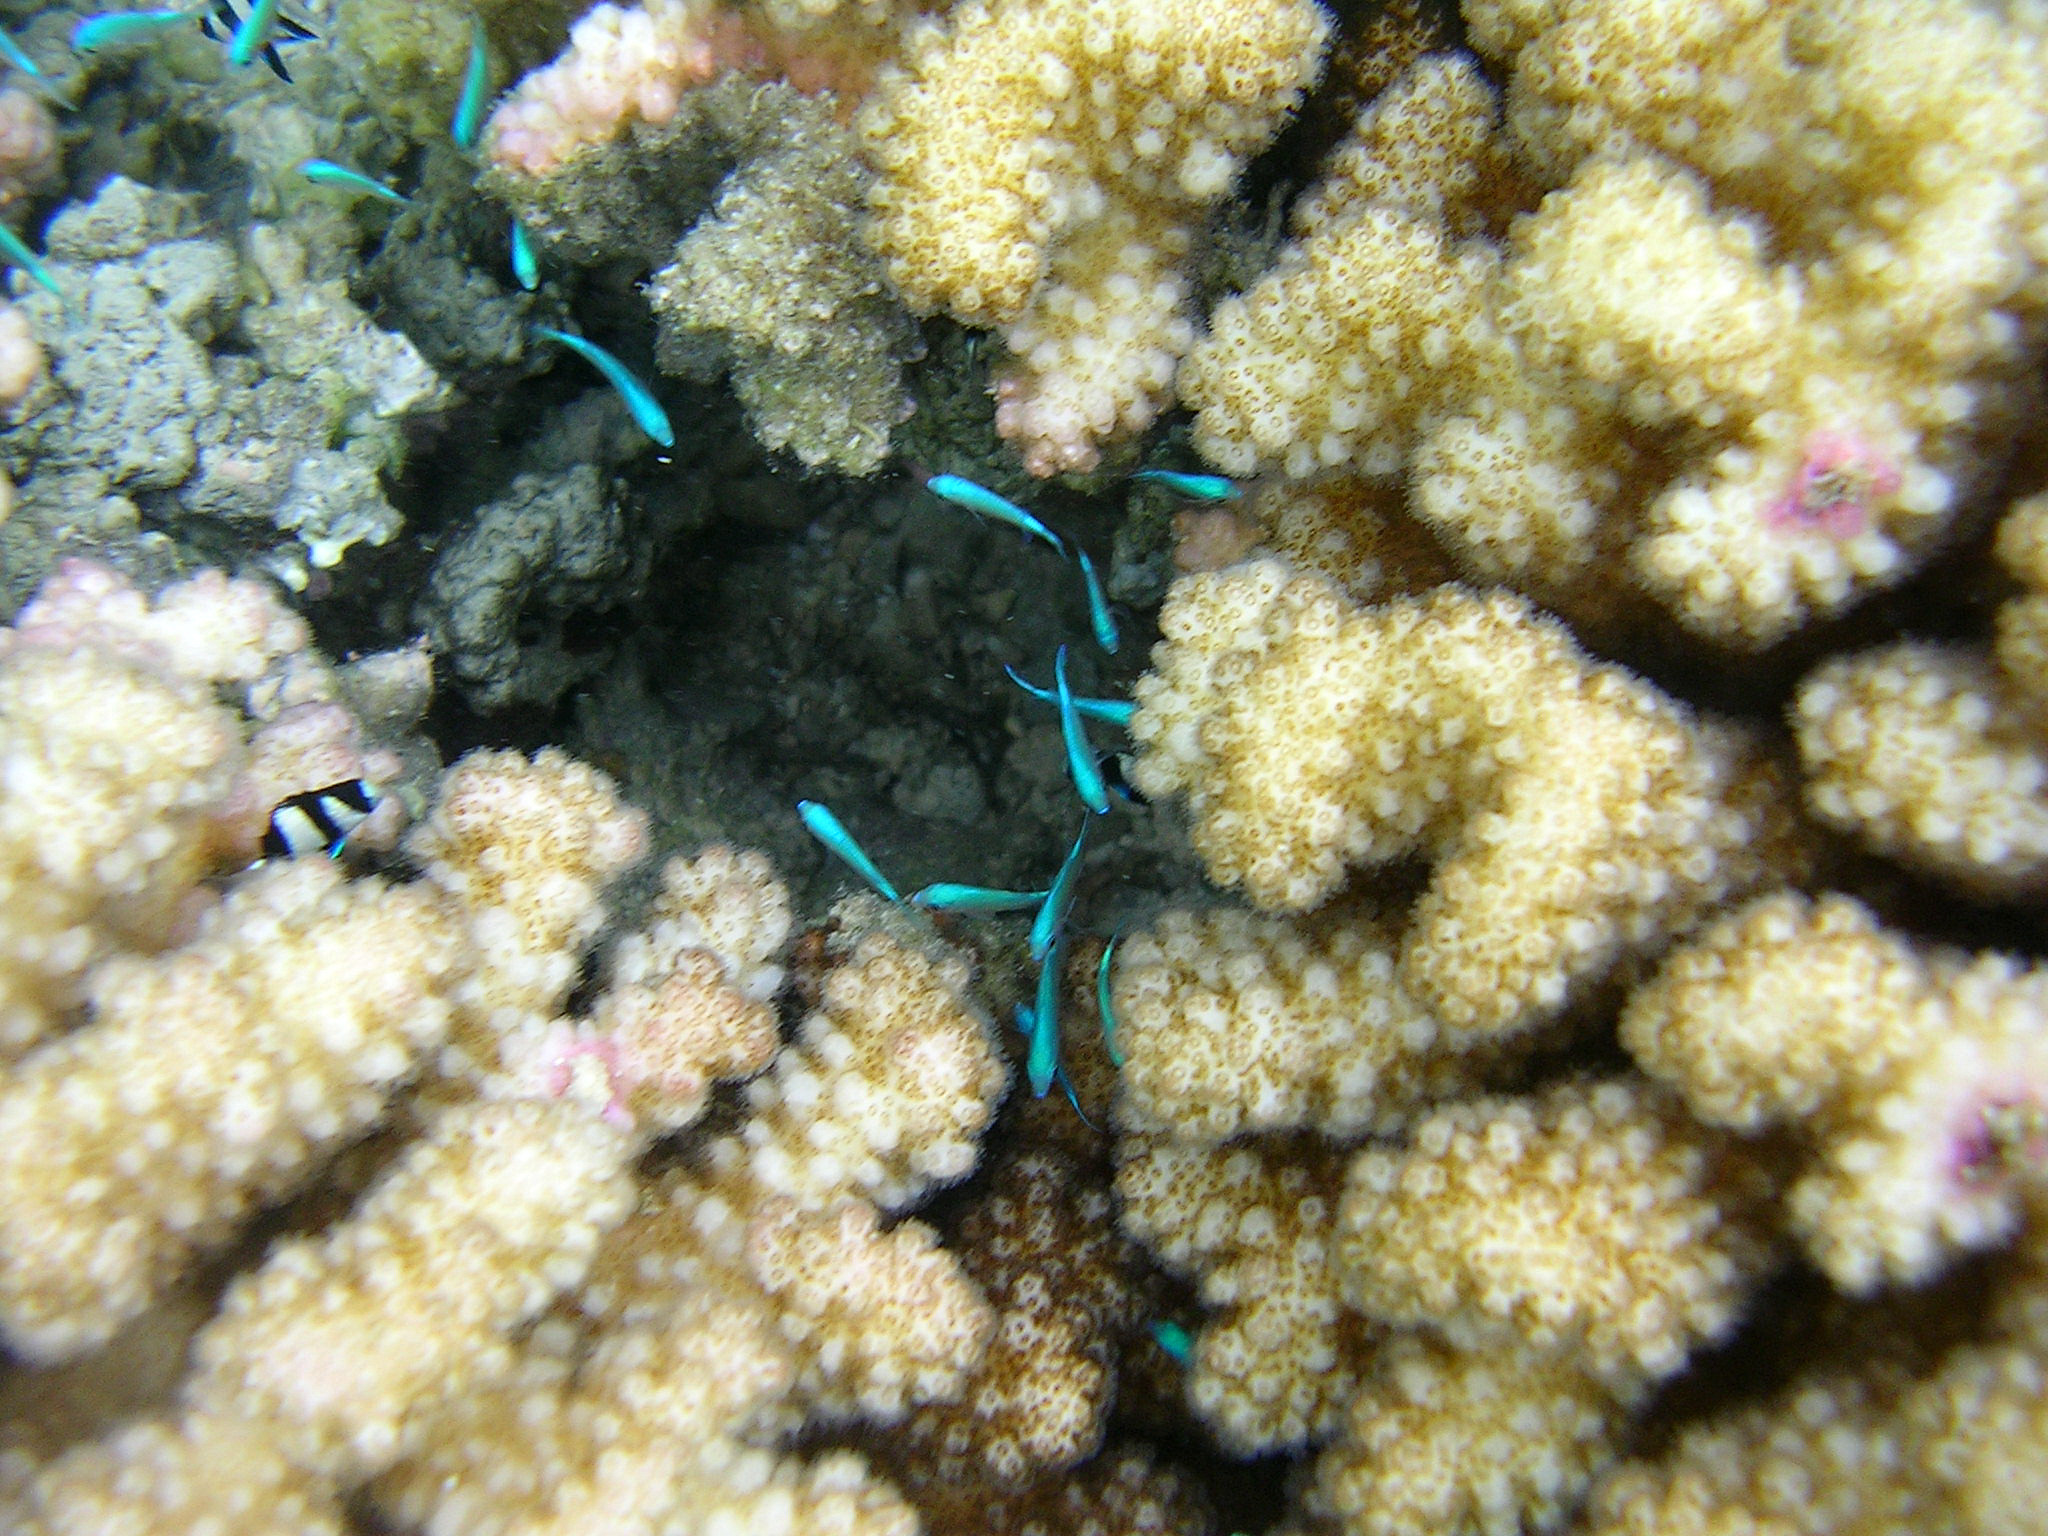
Chromis viridis (Blue-green Chromis)